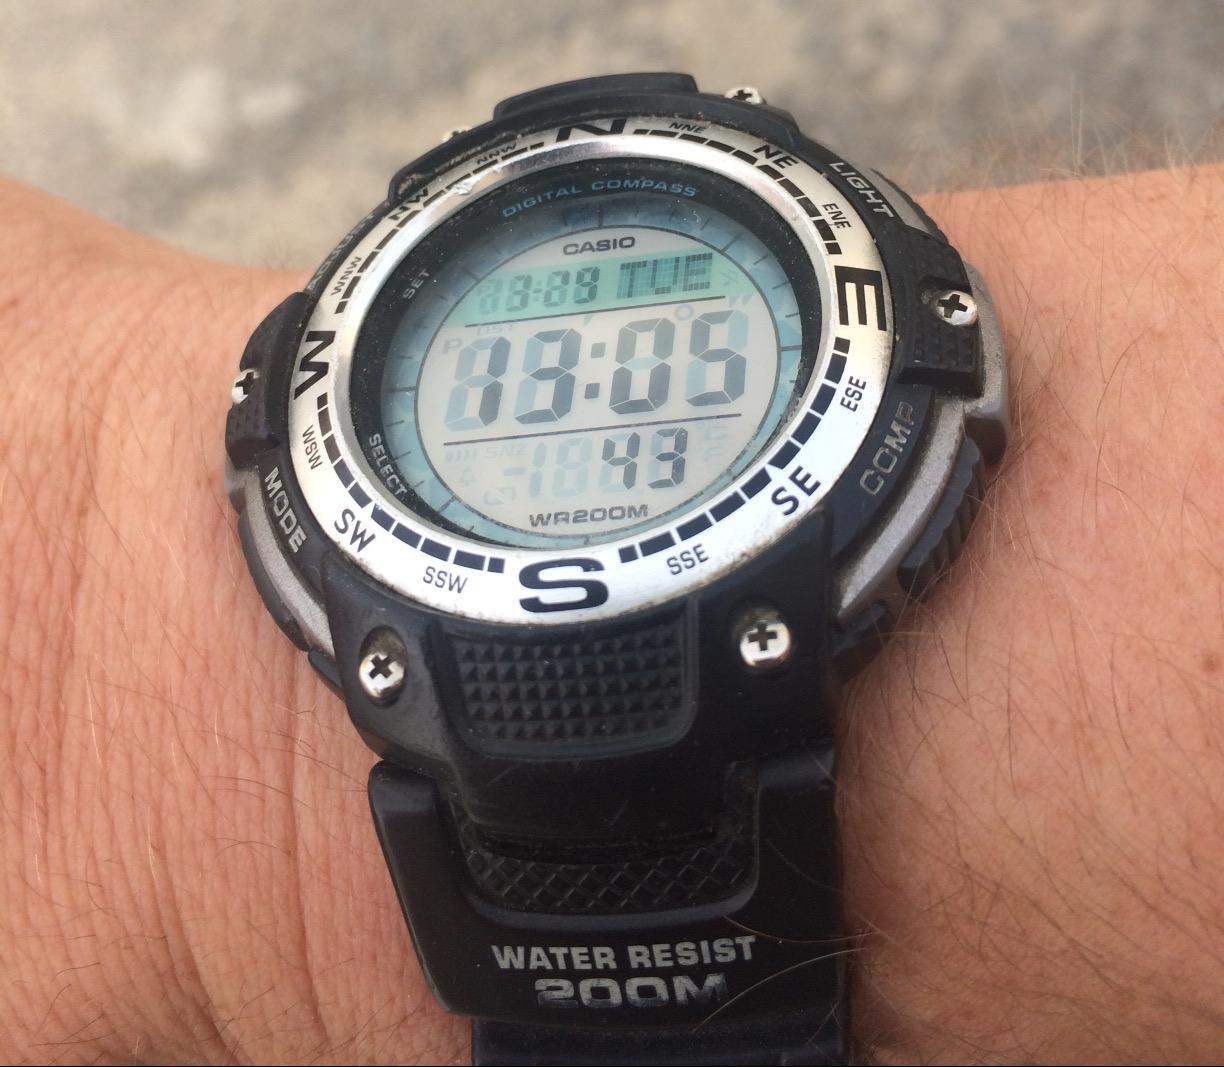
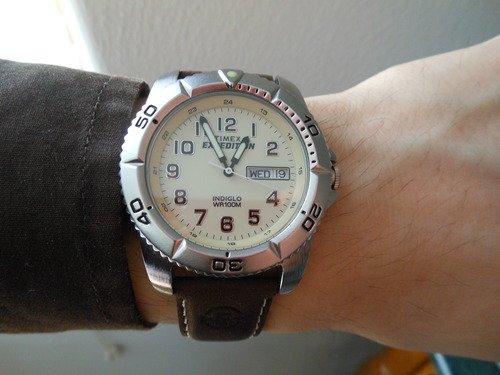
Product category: accessories_watch
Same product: no